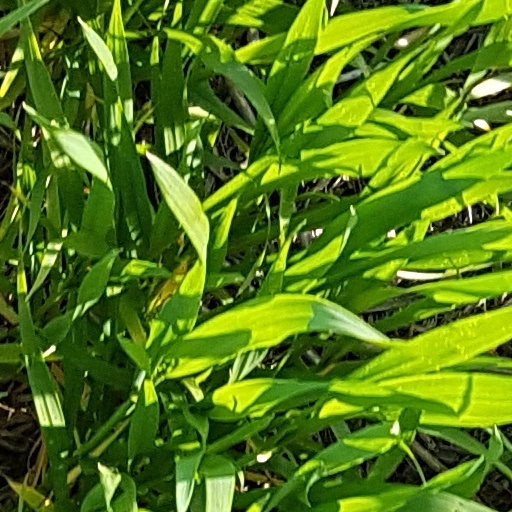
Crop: wheat